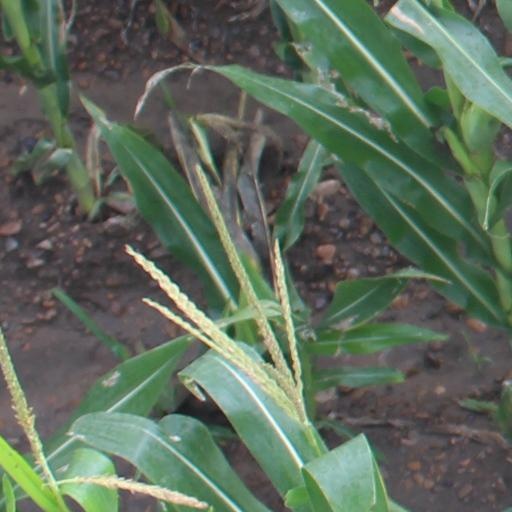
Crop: maize; corn